Dynamic kinetic resolution in asymmetric synthesis

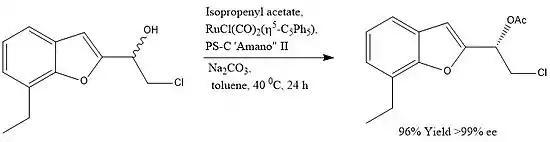
Acetylation reaction using a Ru catalyst to racemize the alcohol, followed by selective binding of the (S) isomer to the lipase PS-C “Amano” II.

The lipase PS-C “Amano” II has been reported in the literature to be particularly enantioselective for the 1-phenyl-2-chloroethanol motif. The enzyme, along with the ruthenium catalyst, allows for rapid racemization of the chlorohydrin with a selective binding to the (S) isomer for the acetylation reaction. Here isopropenyl acetate is used as the acyl donor. The product is achieved in excellent yield (96%) and near-perfect enantiomeric excess (>99%).